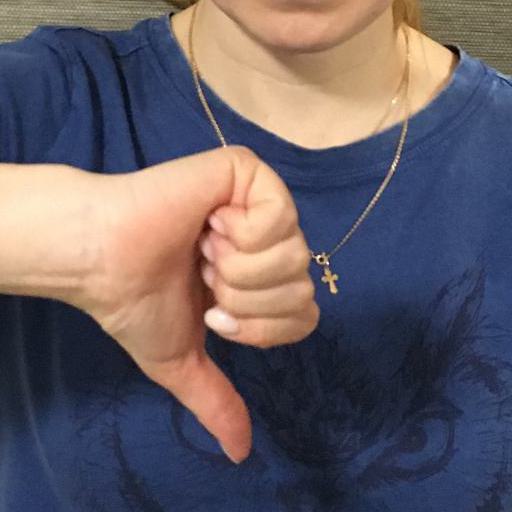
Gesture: dislike